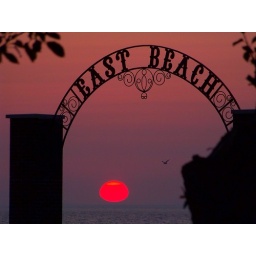
A red sun, red sky sunset over Lake Erie, through the &amp;quot;East Beach Archway&amp;quot; at Lakeview Park, Lorain, OH.